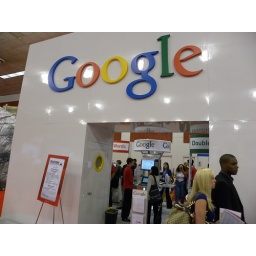
Google's expansive exhibit towers over attendees and the competition on the expo floor on day one of SES San Jose 2009.